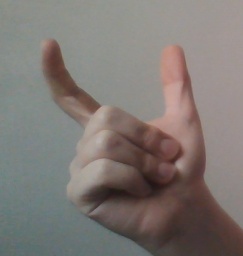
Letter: nun